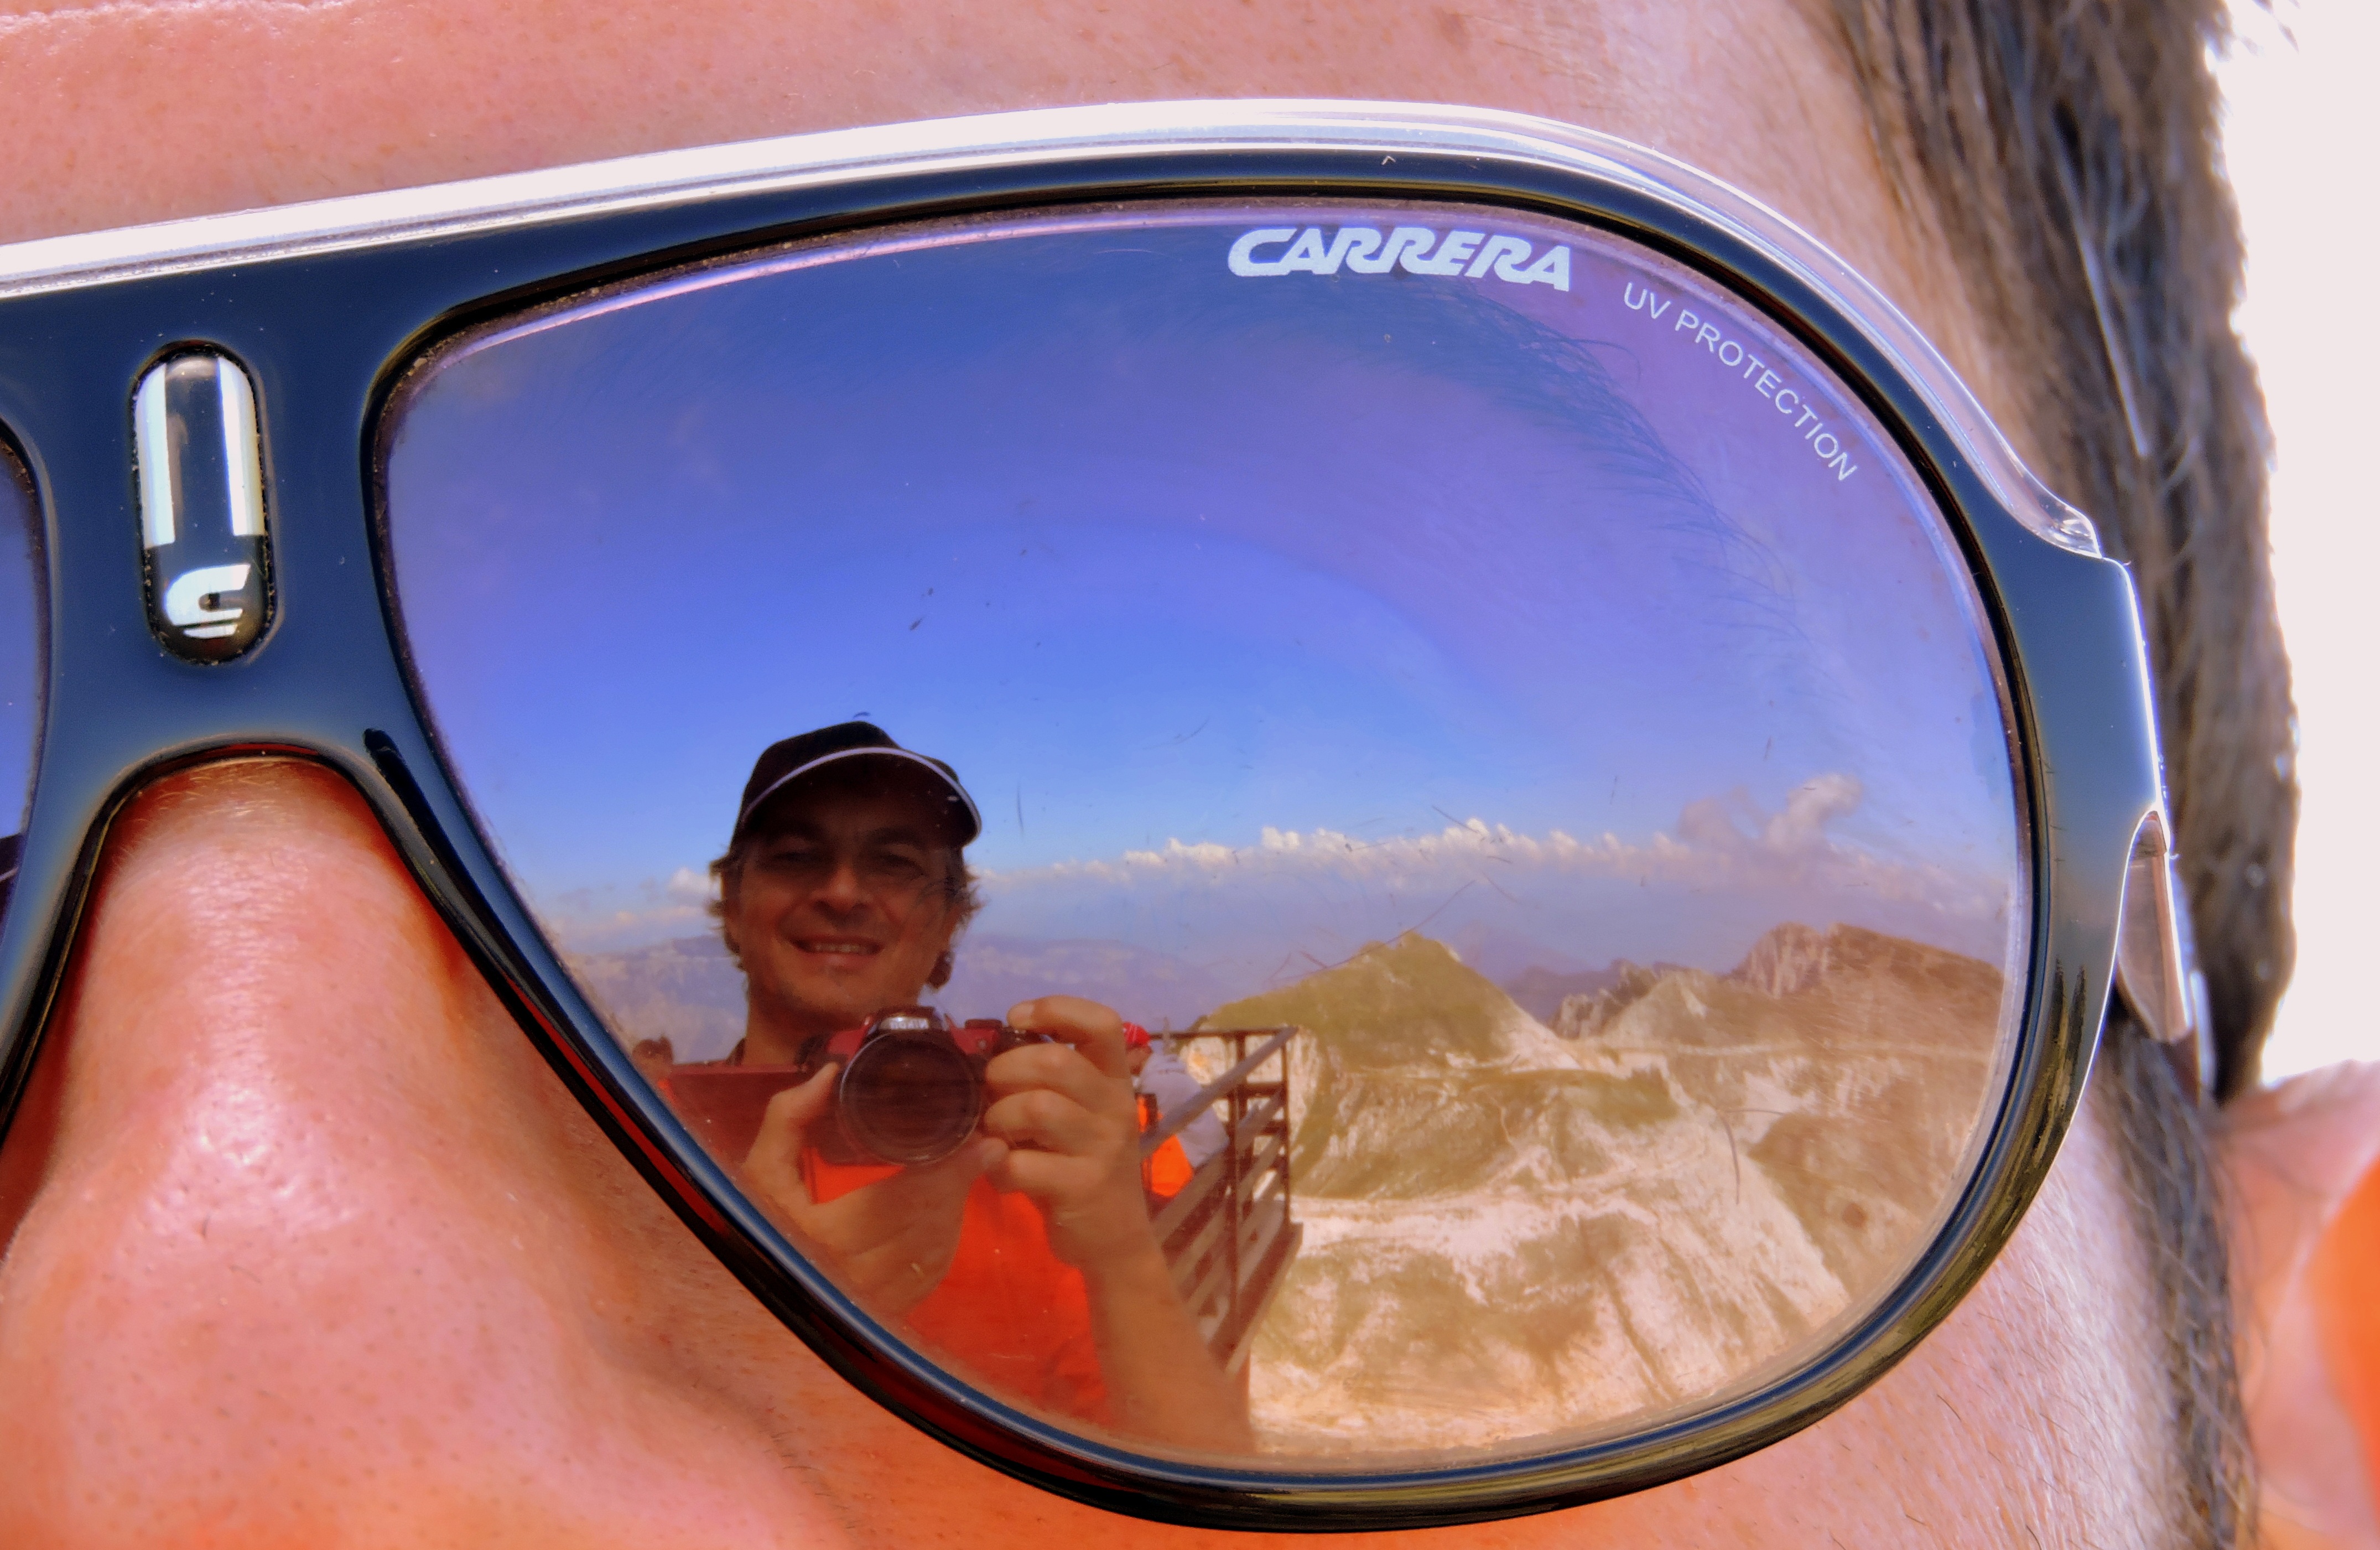
mountain, window, driving, color, sunglasses, eye, glasses, selfie, mirror, eyewear, organ, screenshot, vision care